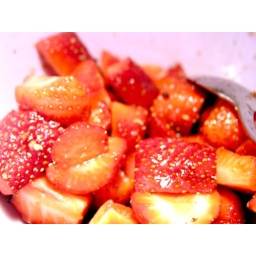
marinated in maple syrup with green pepper, macis, cardamom and orange peel...